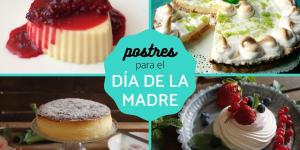
postres para el dia de la madre